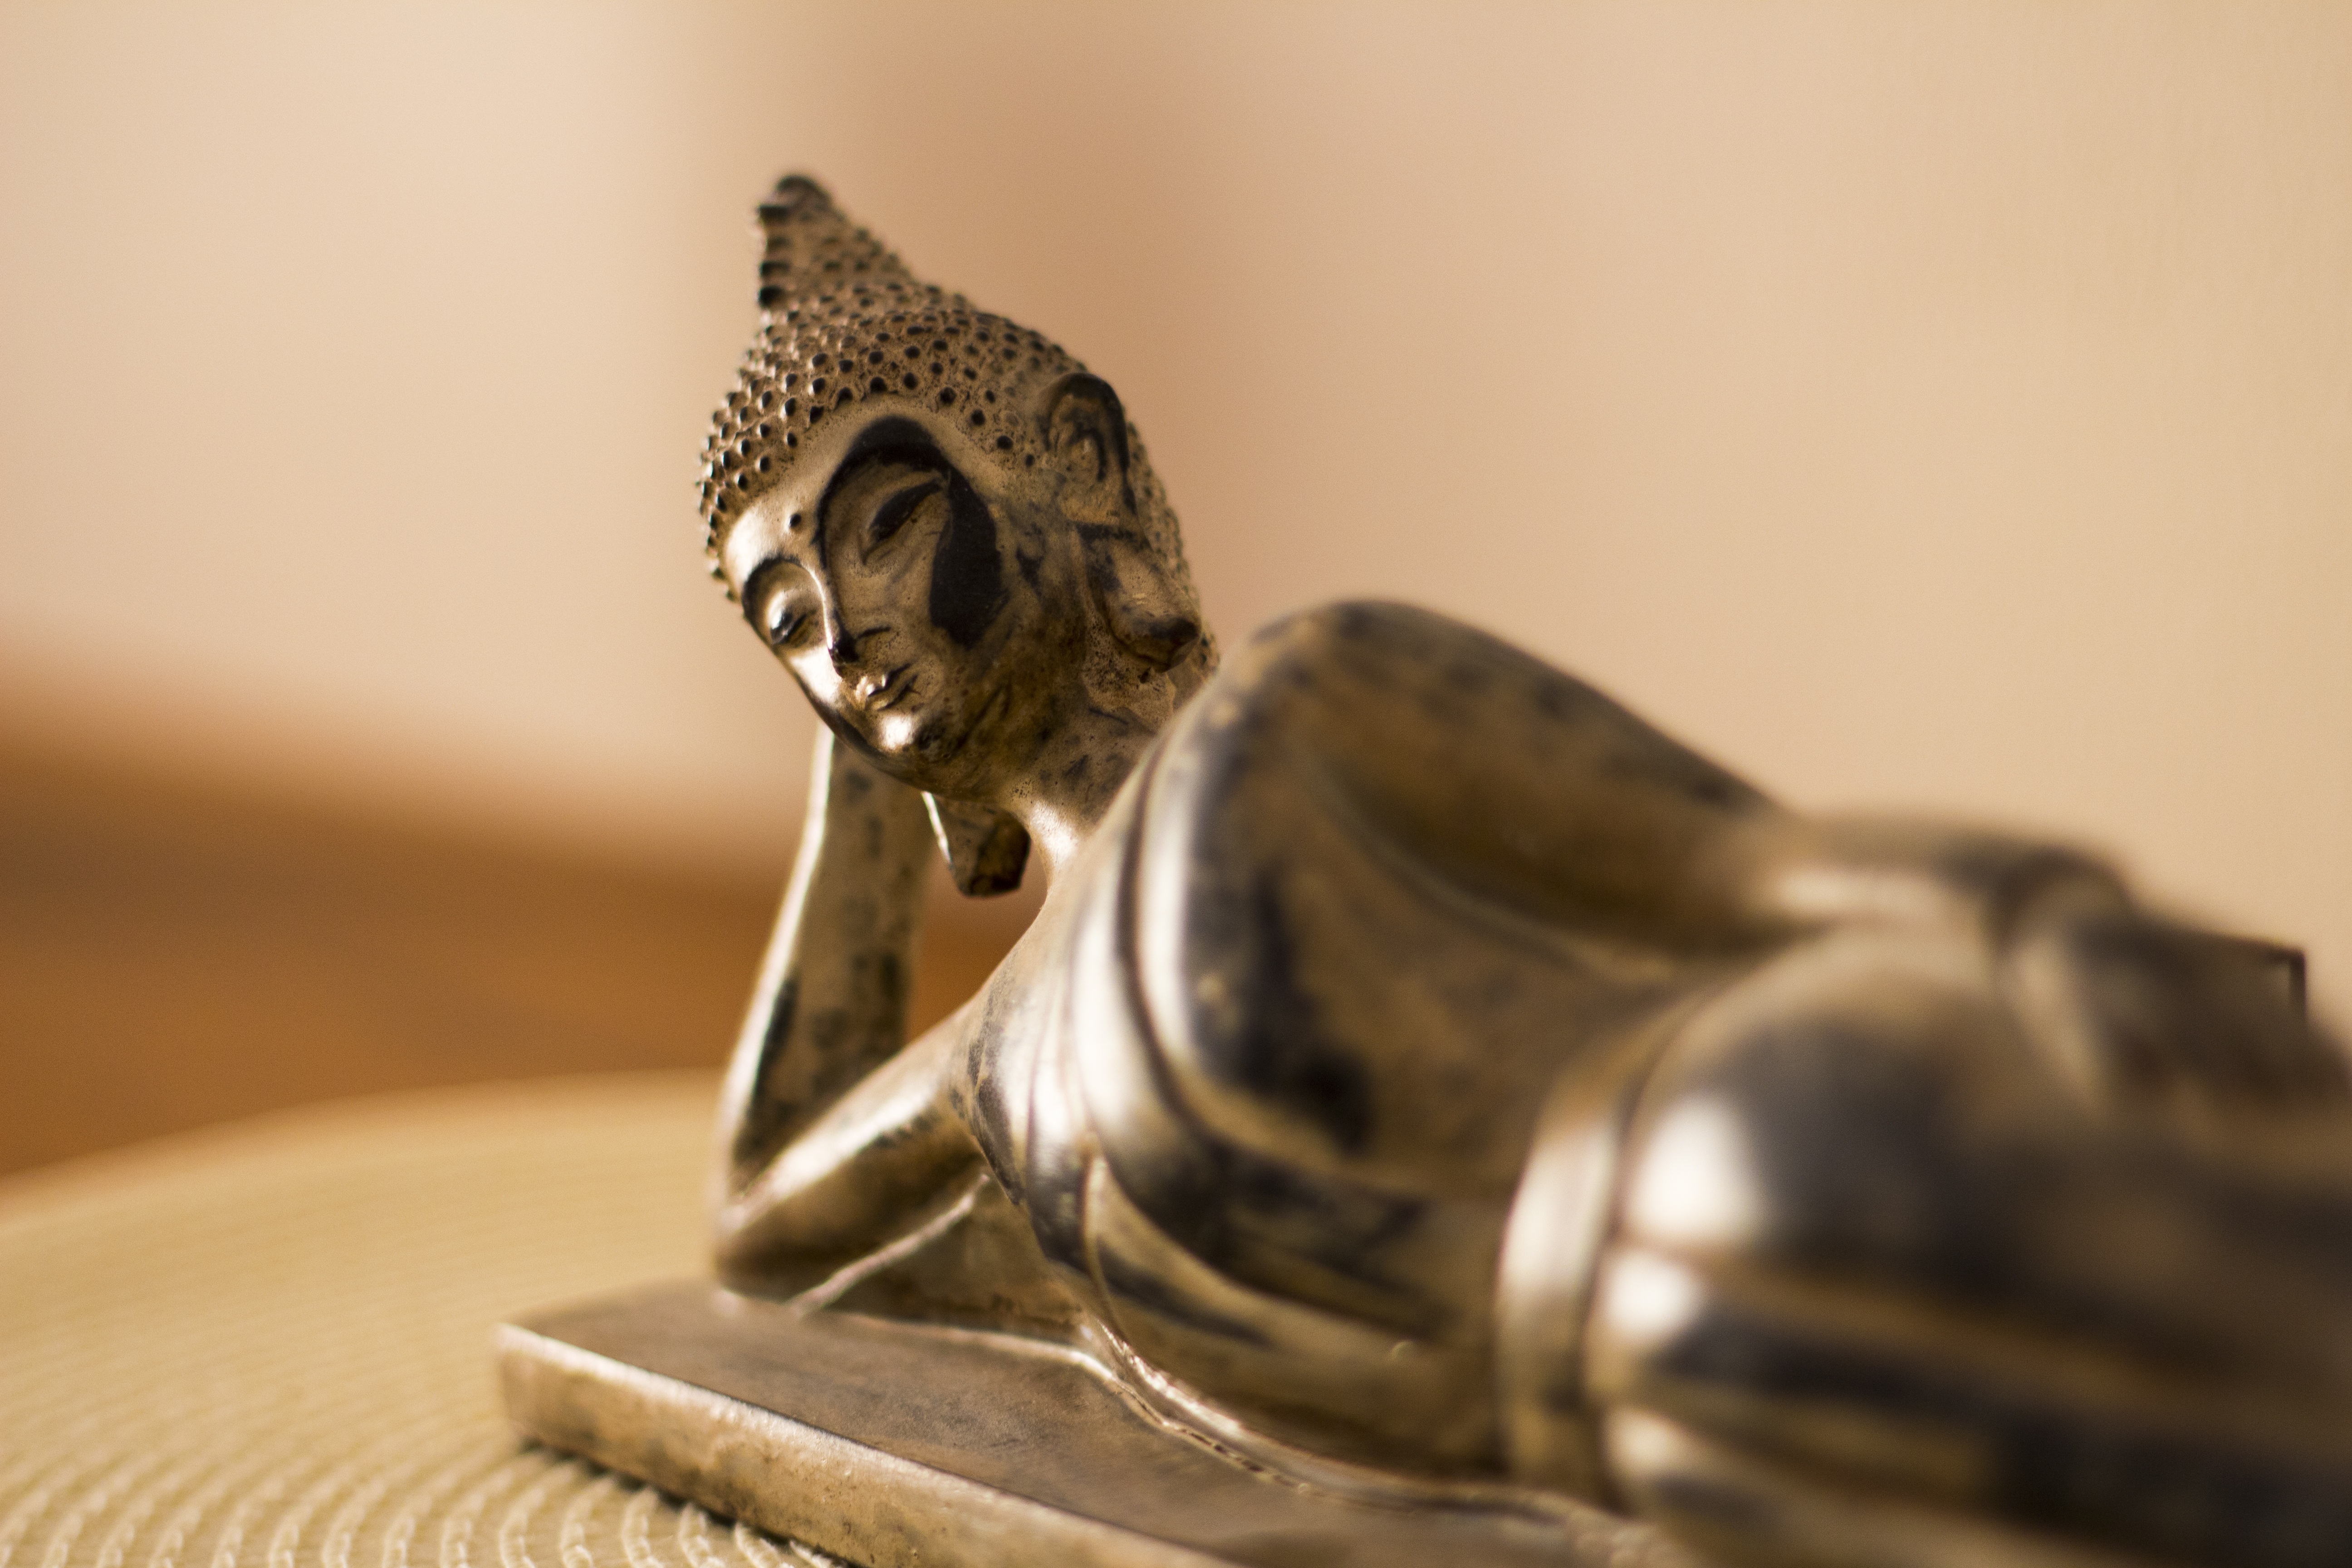
statue, symbol, metal, buddhist, buddhism, religion, asia, material, close up, sculpture, religious, art, figure, meditation, temple, faith, buddha, culture, history, carving, buddha statue, macro photography, thai buddha, fern stlich, ancient history